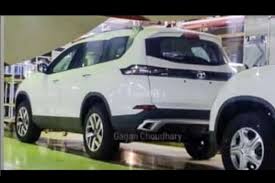
Label: noambulance